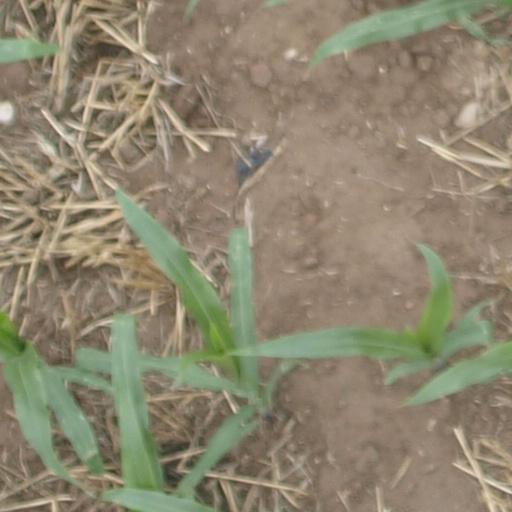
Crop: maize; corn